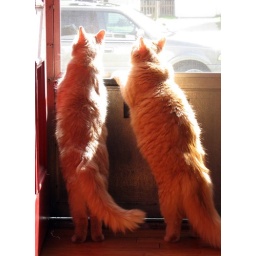
The cats like to watch birds in the trees during the morning.